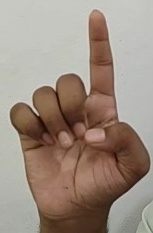
ASL sign: D